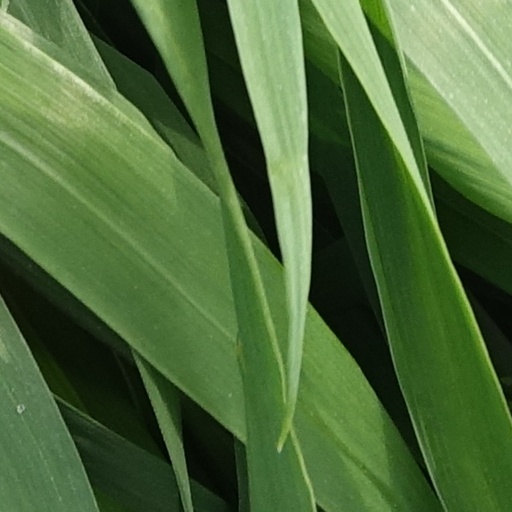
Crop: wheat